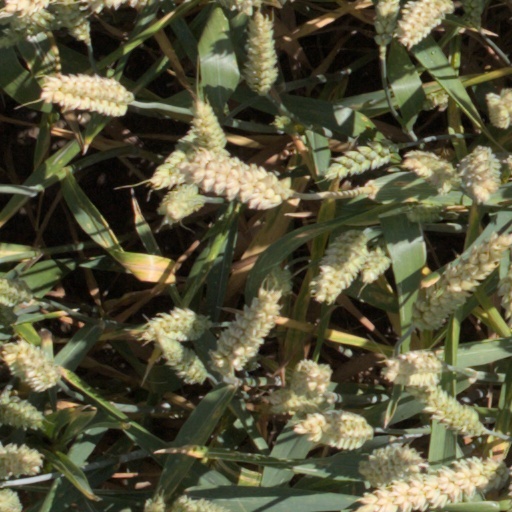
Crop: wheat